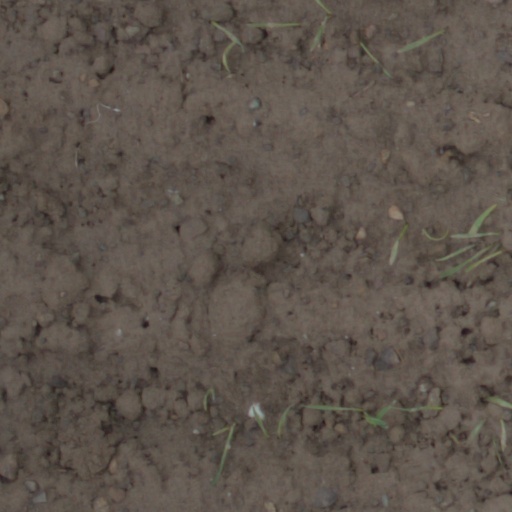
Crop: wheat